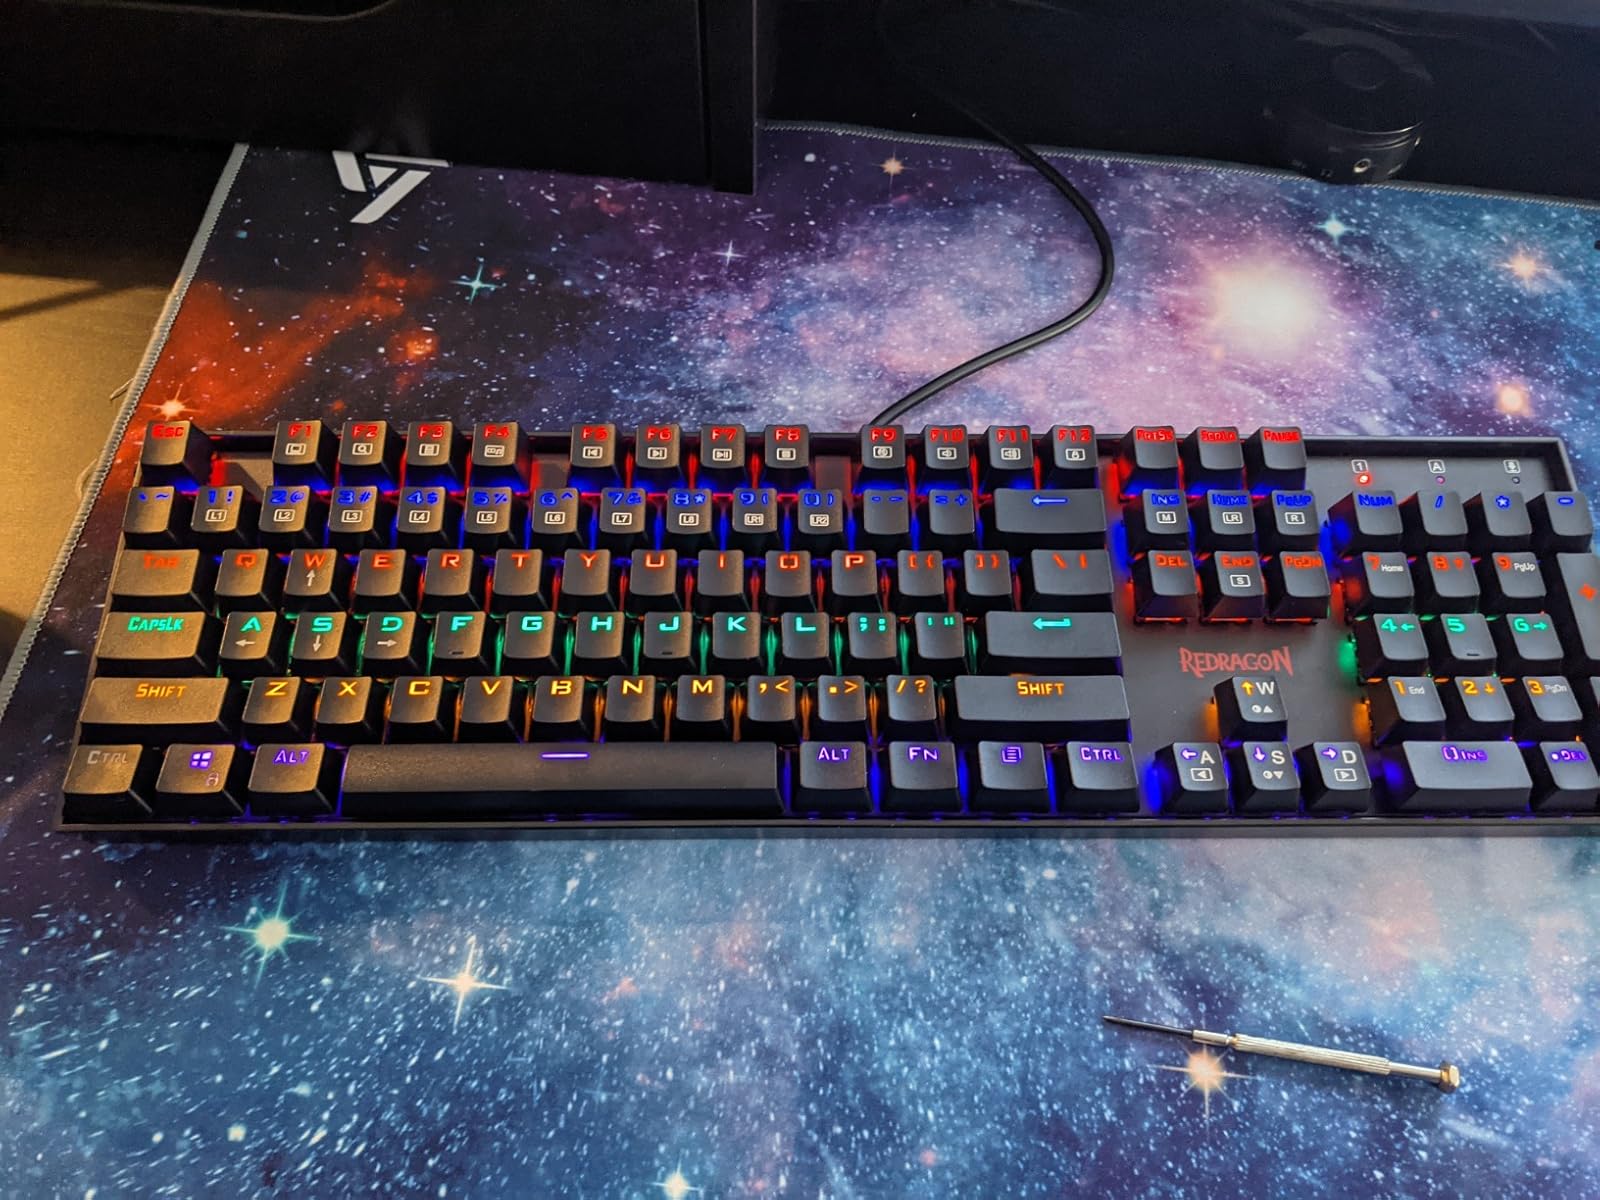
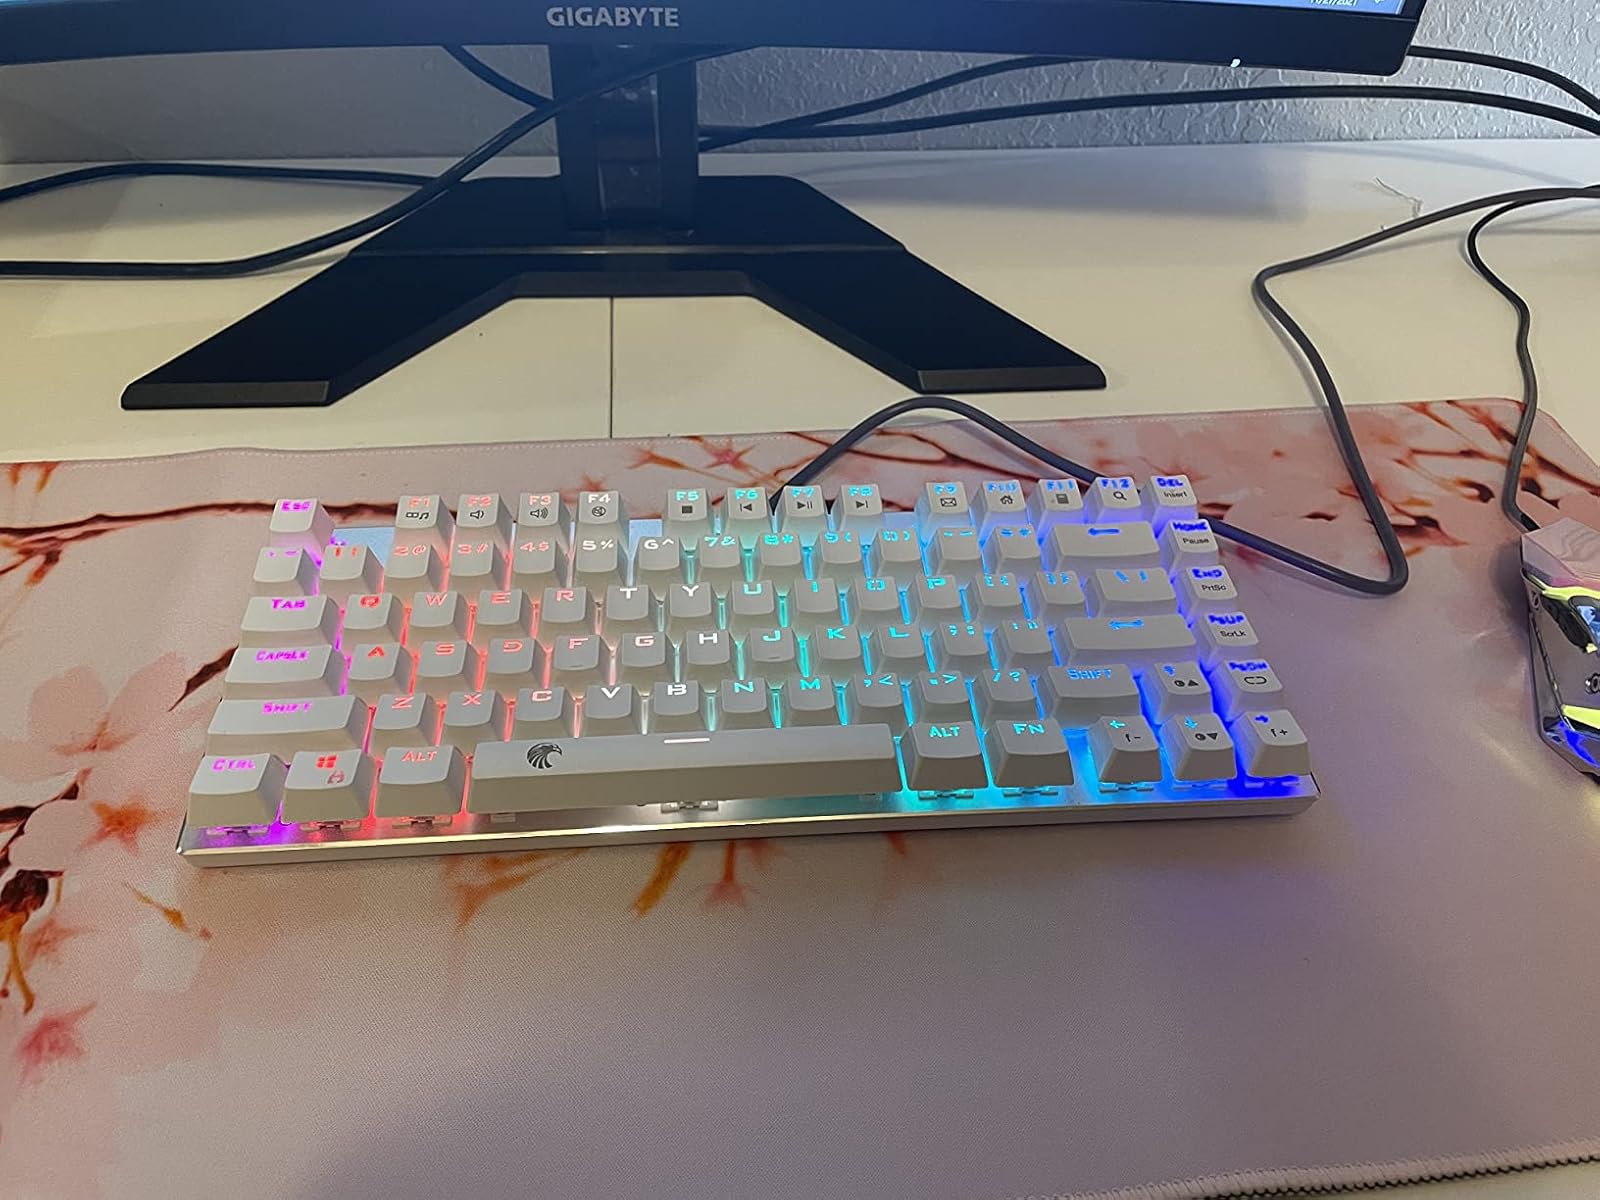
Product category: keyboard
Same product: no